New Year's Revolution (2006)

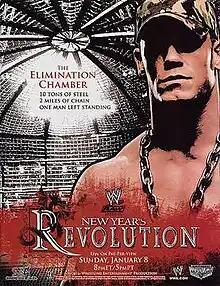
Promotional poster featuring John Cena with the Elimination Chamber structure in the background.

The 2006 New Year's Revolution was the second annual New Year's Revolution professional wrestling pay-per-view (PPV) event produced by World Wrestling Entertainment (WWE). It was held exclusively for wrestlers from the promotion's Raw brand division. It took place on January 8, 2006, at the Pepsi Arena in Albany, New York.